Beatties

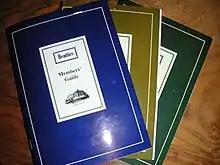
Members' Guide books issued to staff on joining Beatties

Beatties was founded in 1877 and had grown from a small family drapery business in Wolverhampton to a department store with an excellent reputation for customer service. The Company Policy (known as the Four Corners of Responsibility) stated that the responsibility to the customer was